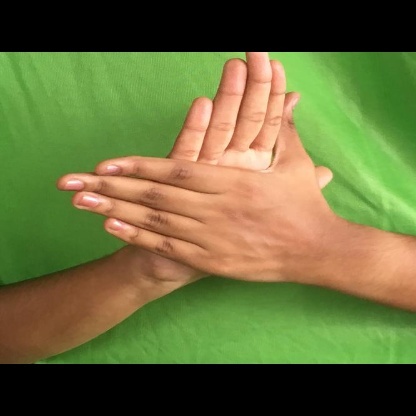
Mudra: Chakra